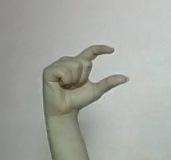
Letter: dal